Franz Volkmar Reinhard

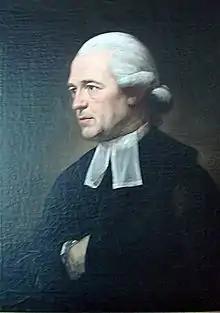
Franz Volkmar Reinhard (1753-1812)

Franz Volkmar Reinhard (12 March 1753 – 6 September 1812) was a German Protestant theologian born in Vohenstrauß.